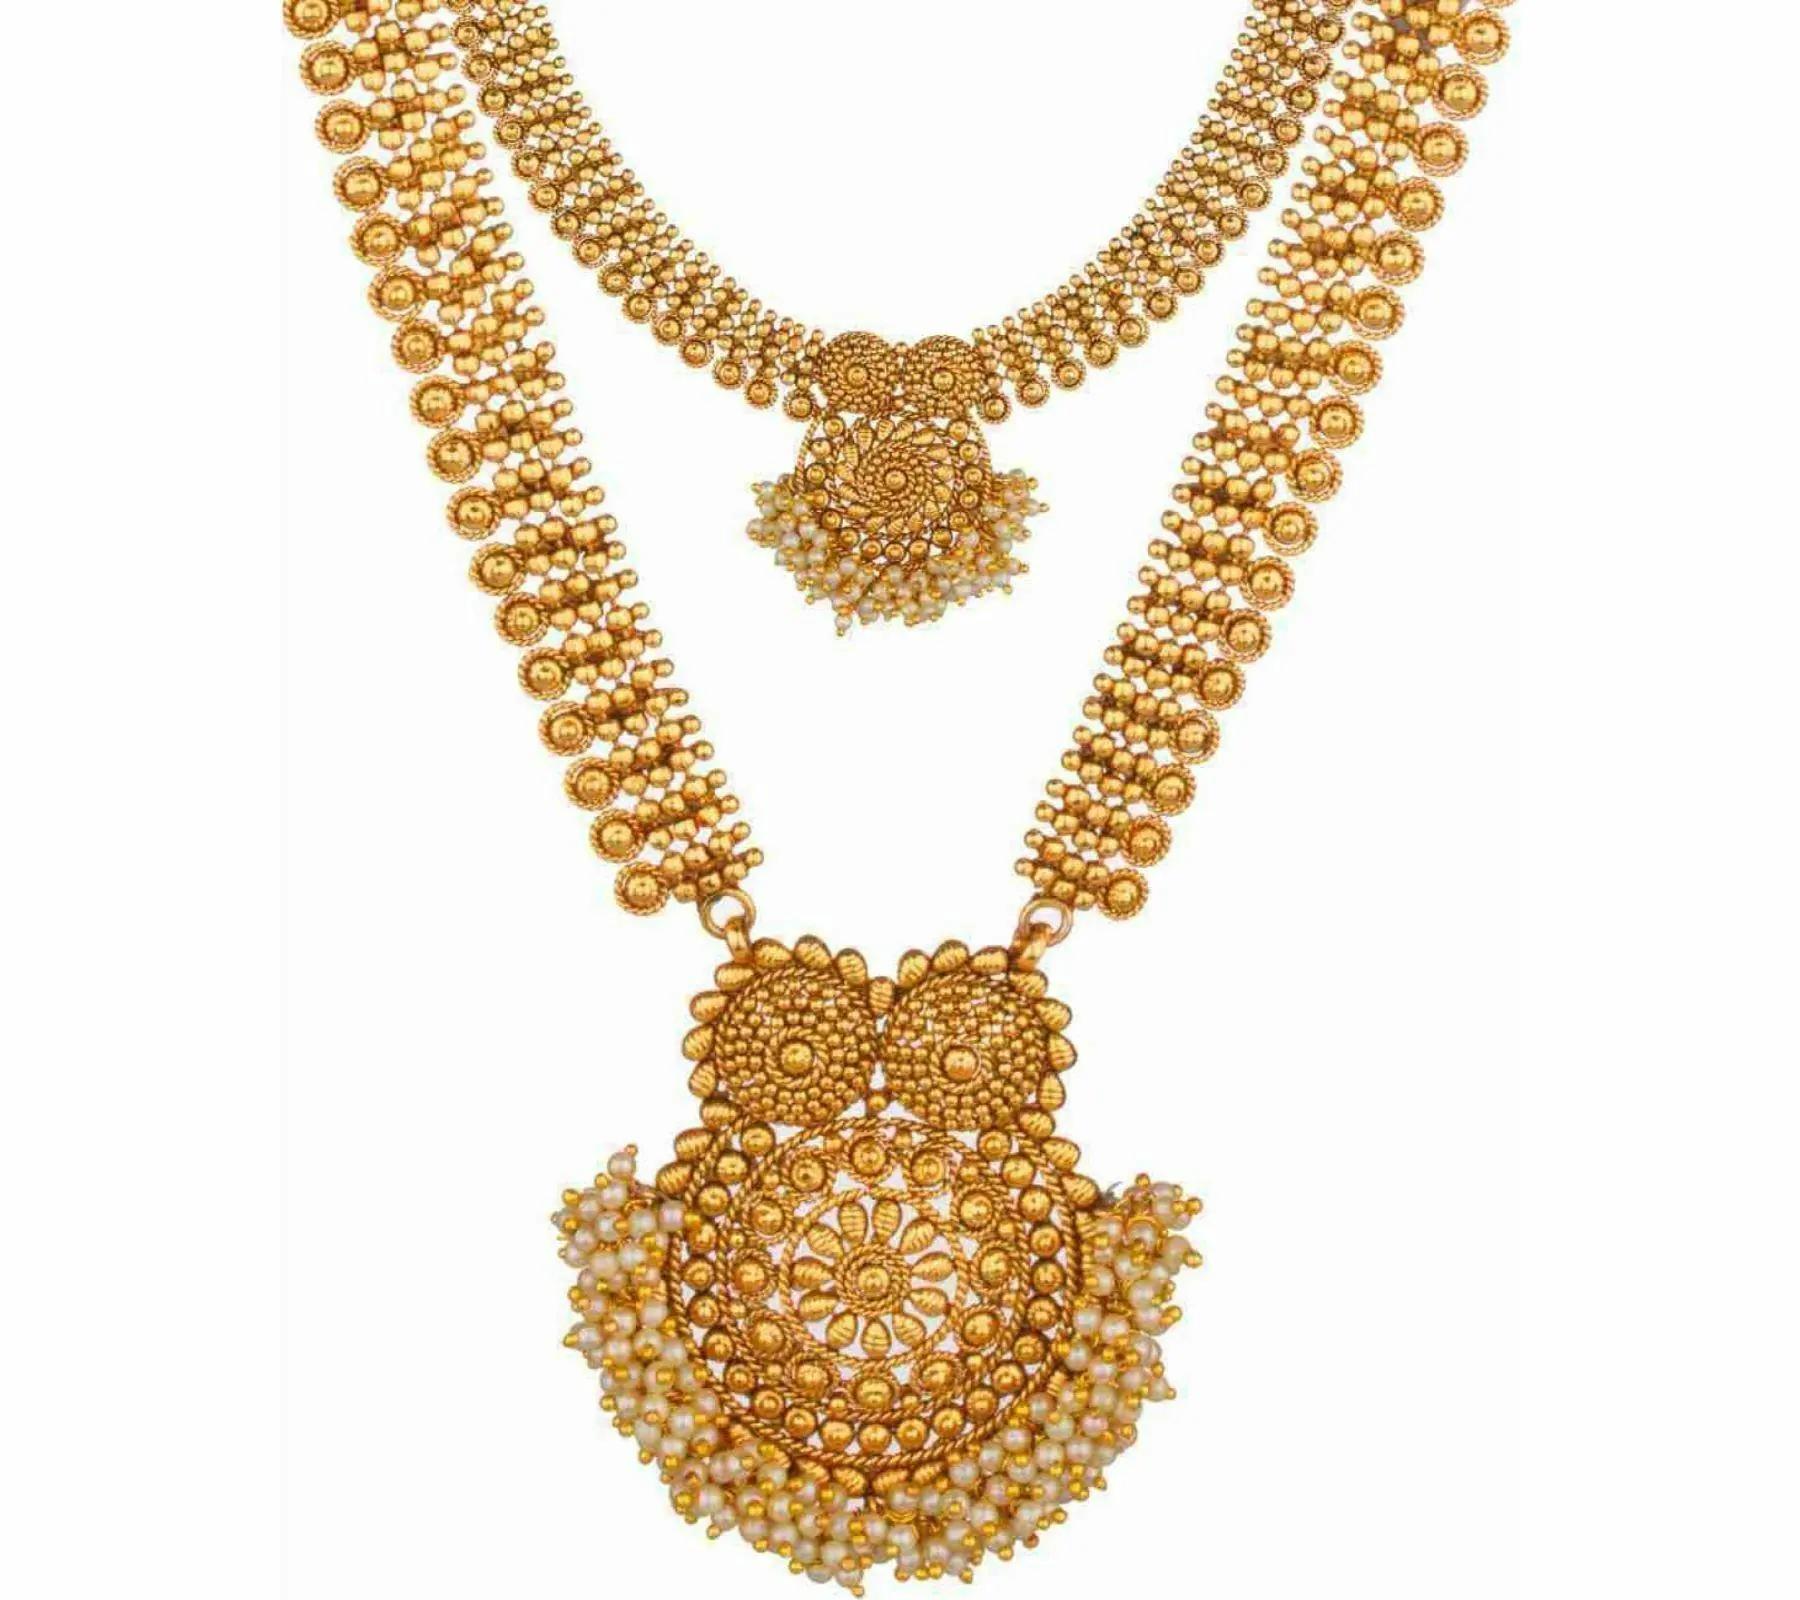
 Gyaan Jewels Handmade Gold Plated Copper Necklace, Earring and Maang Tikka Set Gold (Women, Girls) Free Size
Type: Necklaces
Brand: Gyaan Jewels
Price: Rs. 667
 Gyaan Jewels Handmade Gold Plated Copper Necklace, Earring and Maang Tikka Set Gold (Women, Girls)
Features: These are very easy to use being lightweight and has a design which makes it very comfortable,Superior quality and skin friendly,Made from premium quality material this product assures to remain in its original glory even after years of usage,Perfect gift ideal valentine, birthday, anniversary gift your loved ones
Included: 2 Necklace, 1 pair Earrings, 1mang tika